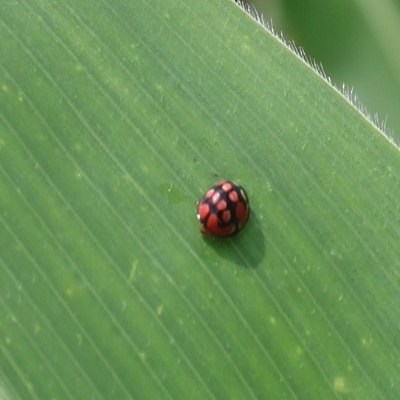
Crop: Maize
Condition: leaf beetle